Cyclopentadiene

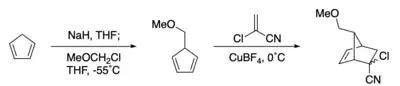
The methoxy group ends up only on the methylene bridge, because Diels-Alder addition at −55 °C occurs much faster than the sigmatropic shift (excerpted from Corey's total synthesis of prostaglandin F)

Even more fluxional are the derivatives CHE(CH) (E = Si, Ge, Sn), wherein the heavier element migrates from carbon to carbon with a low activation barrier.